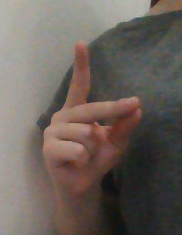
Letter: ta